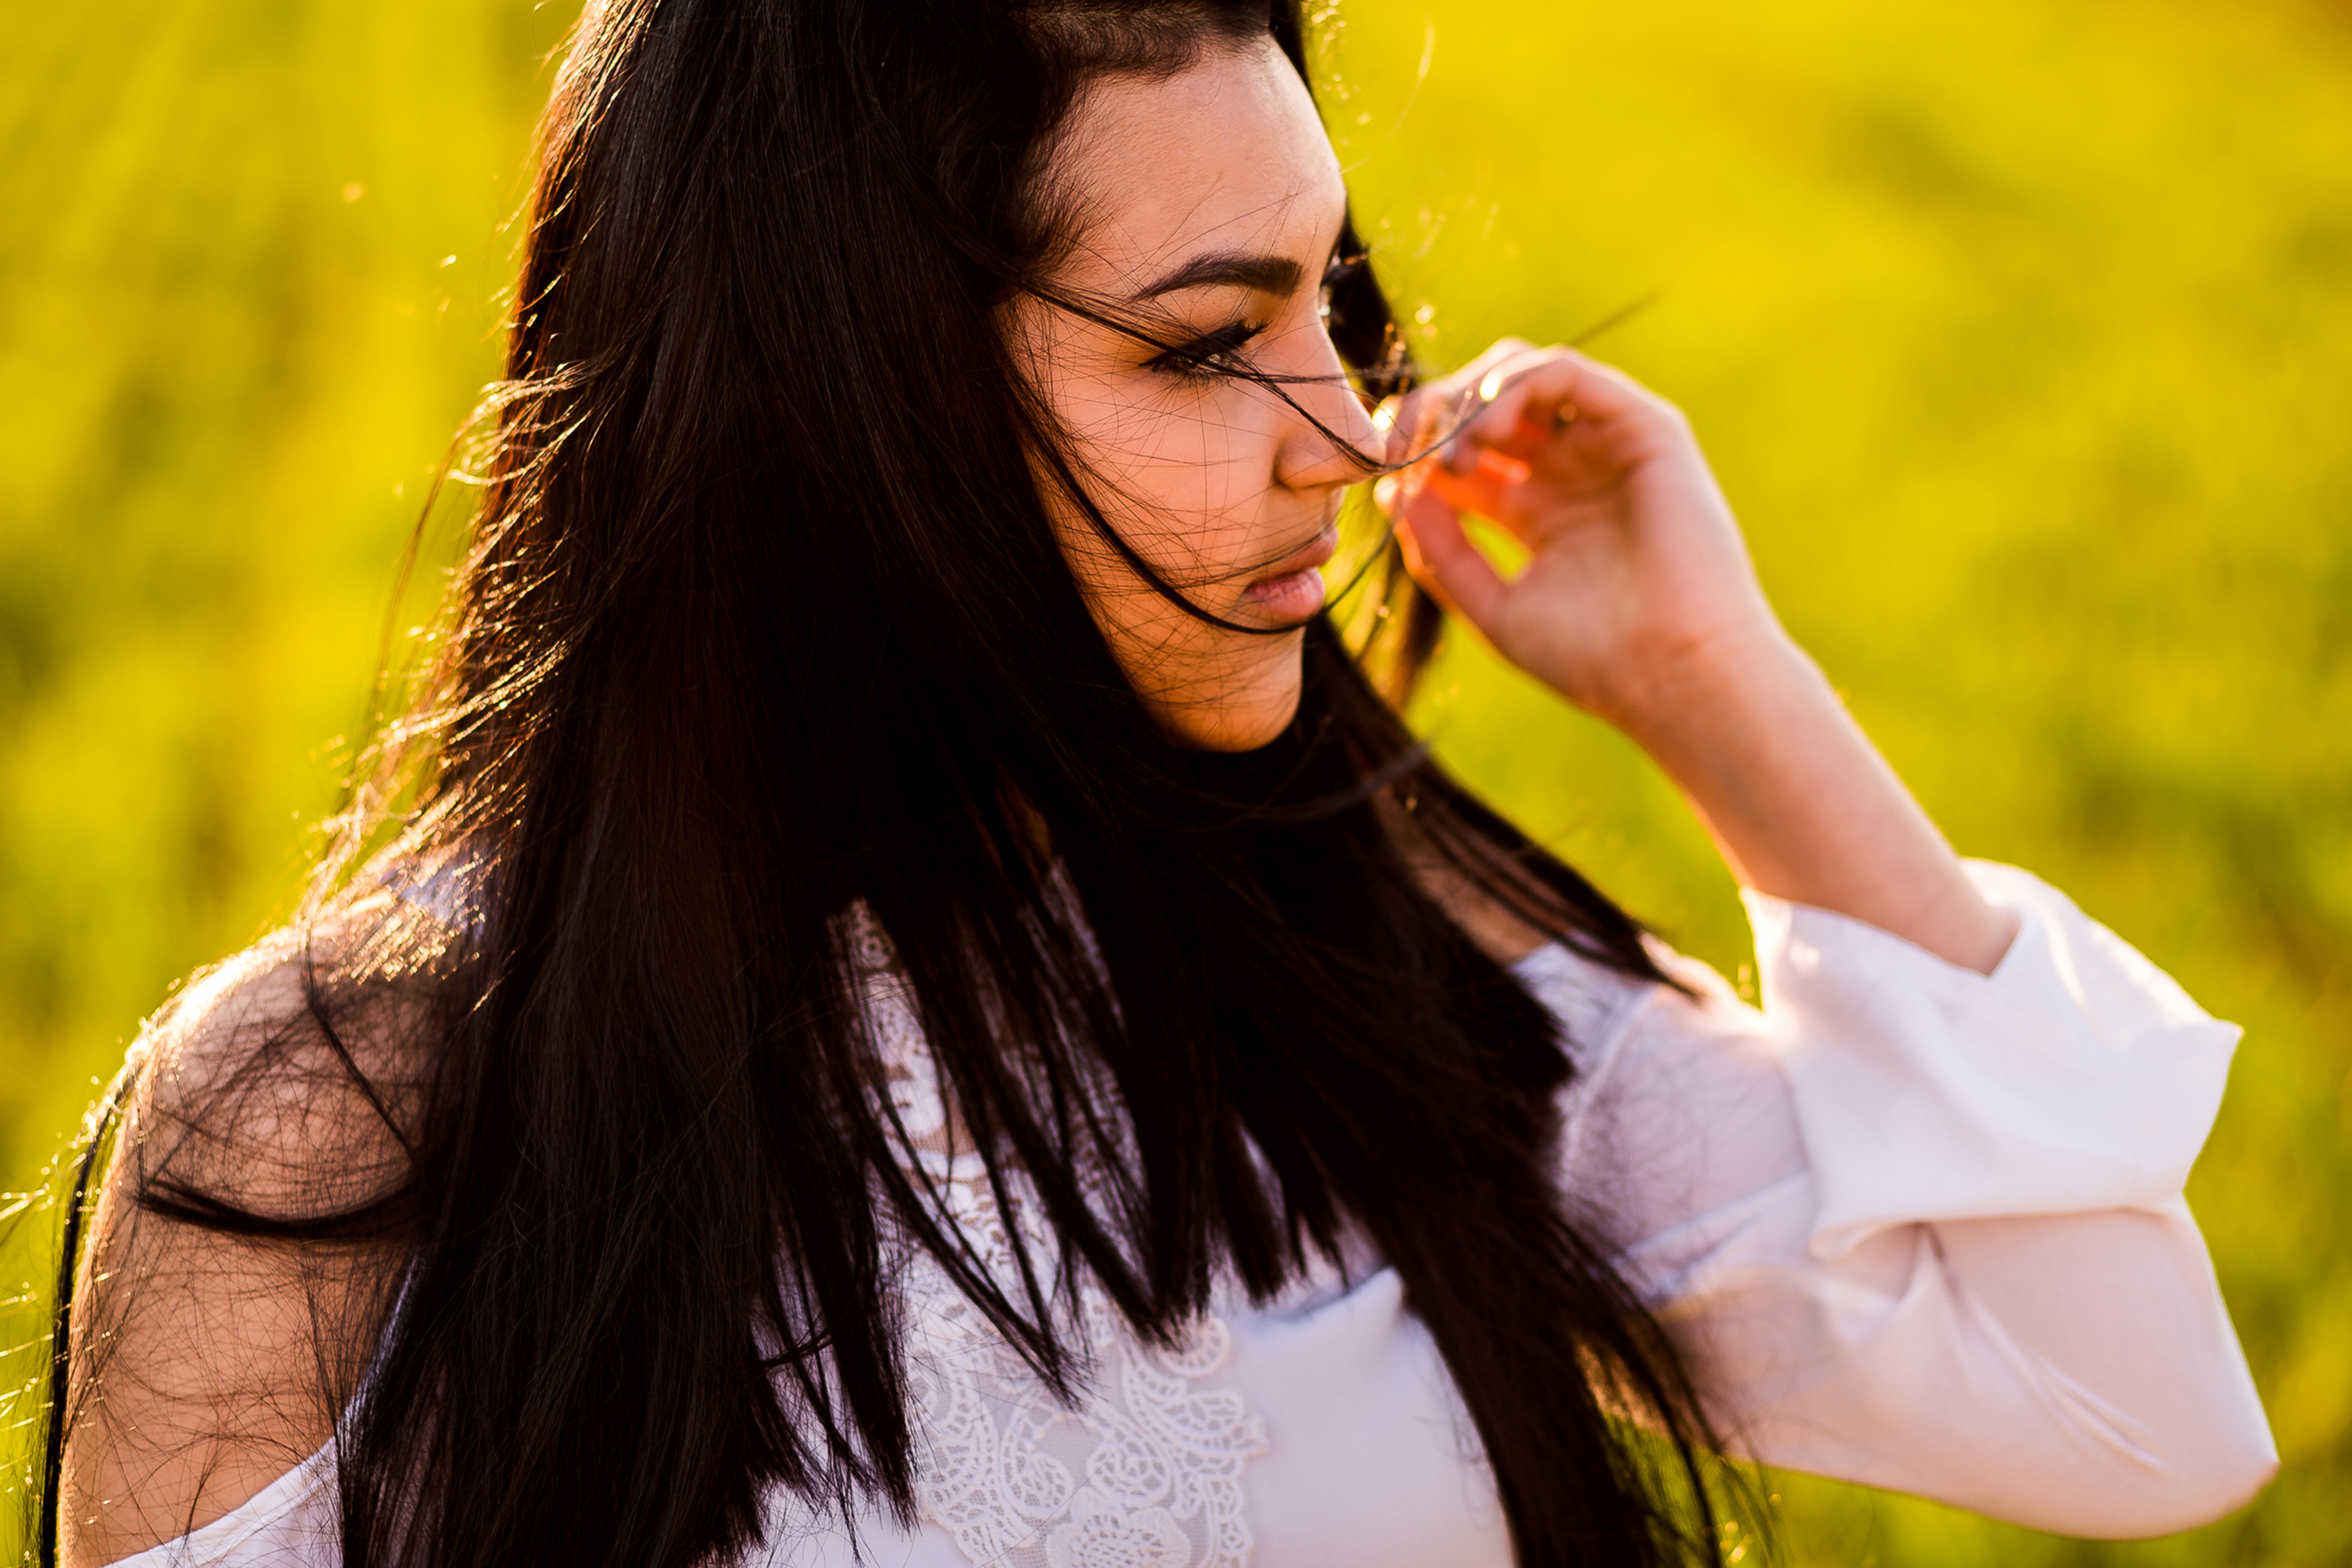
person, plant, girl, woman, hair, photography, flower, portrait, model, spring, color, autumn, fashion, yellow, lady, facial expression, season, hairstyle, smile, face, fun, eye, skin, beauty, photo shoot, portrait photography